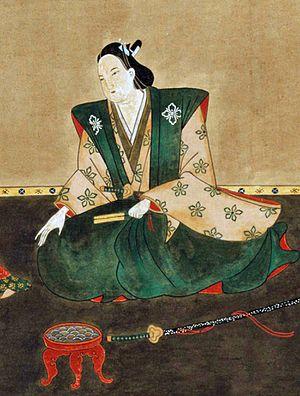
Takeda Nobukatsu était un daimyo du clan Takeda, à la fin de l'époque Sengoku. Il était le fils du samouraï Takeda Katsuyori.